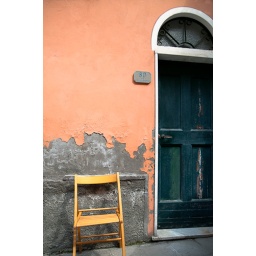
A chair outside the door to a house in Manarola.